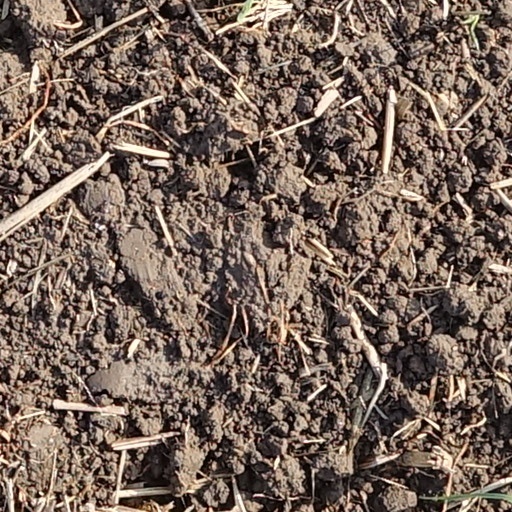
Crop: wheat